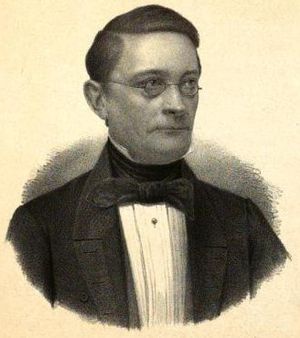
Christian C.A. Lange
Christian C.A. Lange.
Christian Christoph Andreas Lange var en norsk historiker, farfar til Christian Lous Lange.